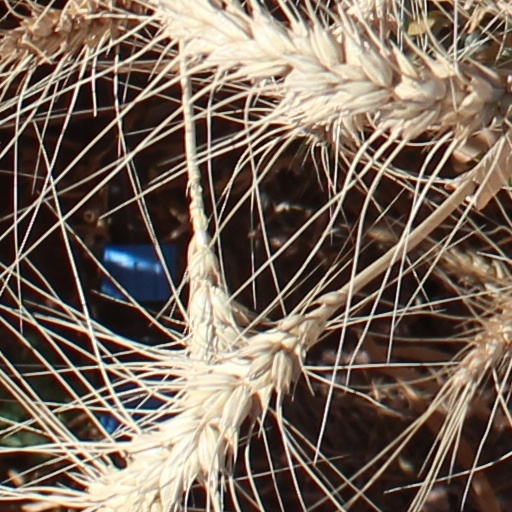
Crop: wheat